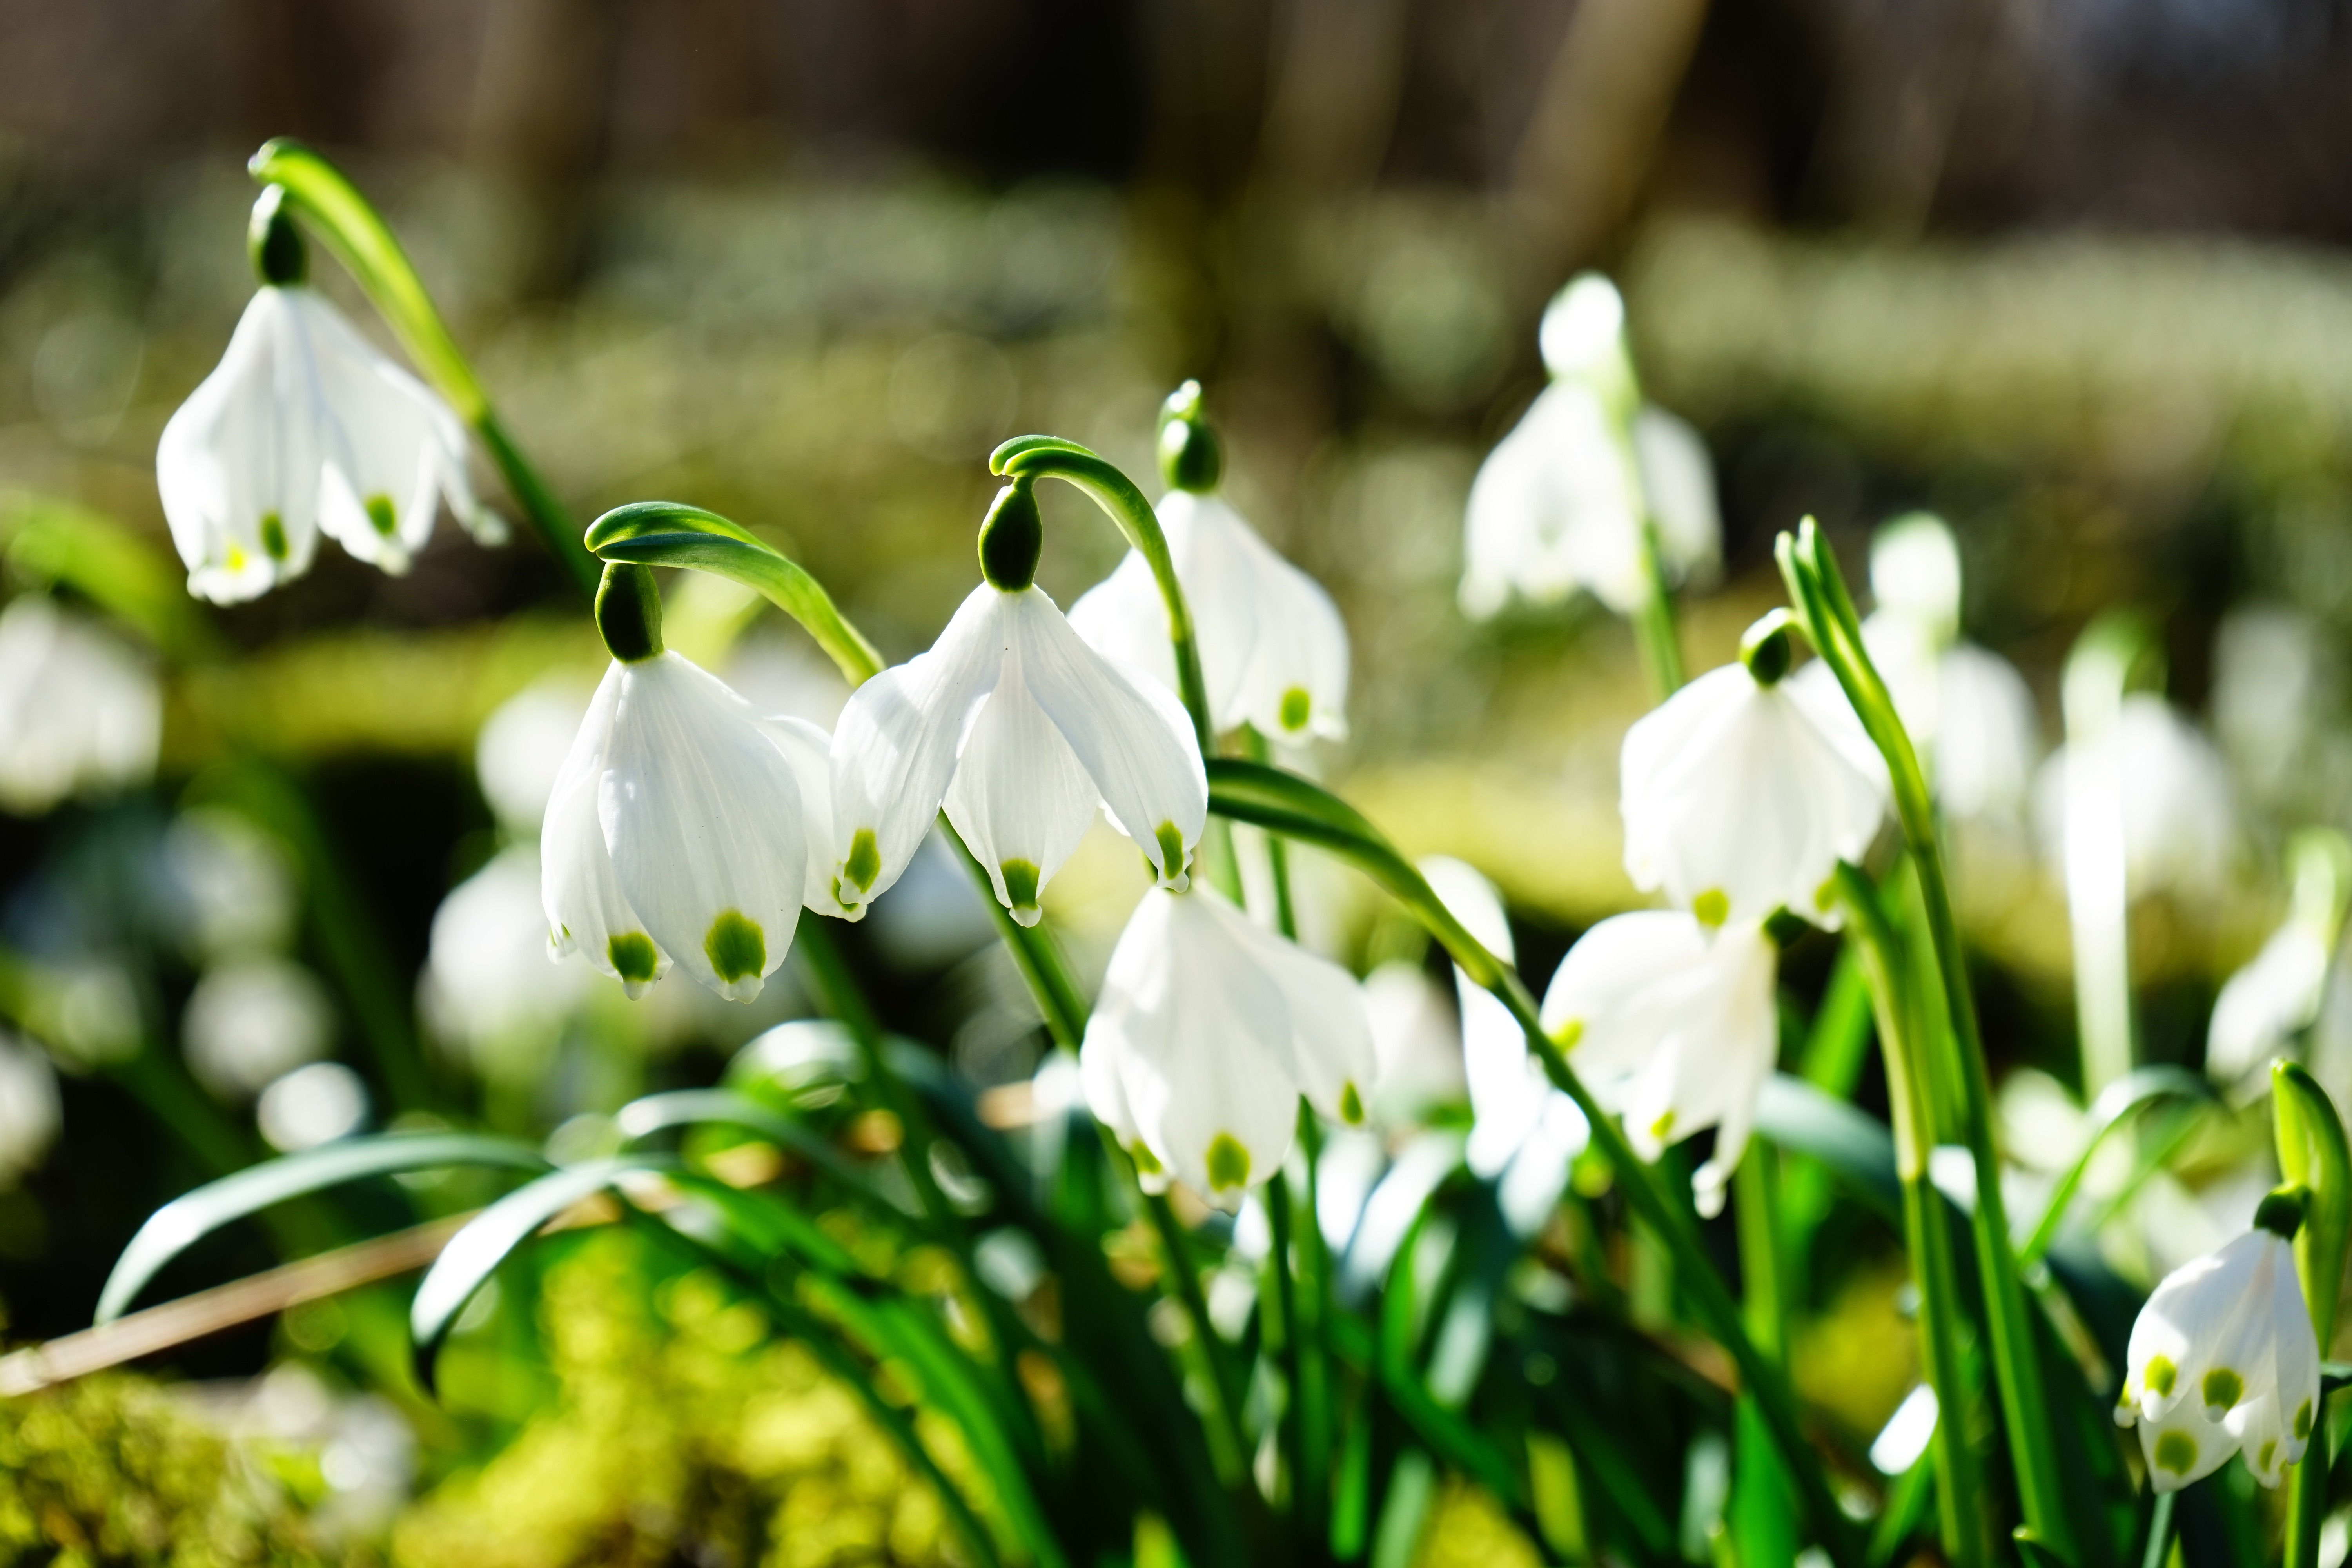
nature, forest, grass, blossom, plant, white, meadow, flower, bloom, bell, idyllic, spring, green, botany, flora, snowflake, wildflower, stalk, beautiful, snowdrop, spring flower, galanthus, macro photography, flowering plant, forest flower, zwiebelpflanze, leucojum, amaryllidaceae, fruehlingsknotenblume, great snowdrops, land plant, spring knotenblume, maerzgloeckchen, leucojum vernum